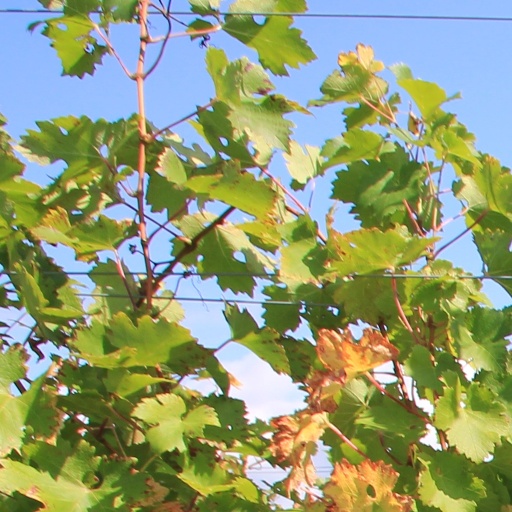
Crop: grape